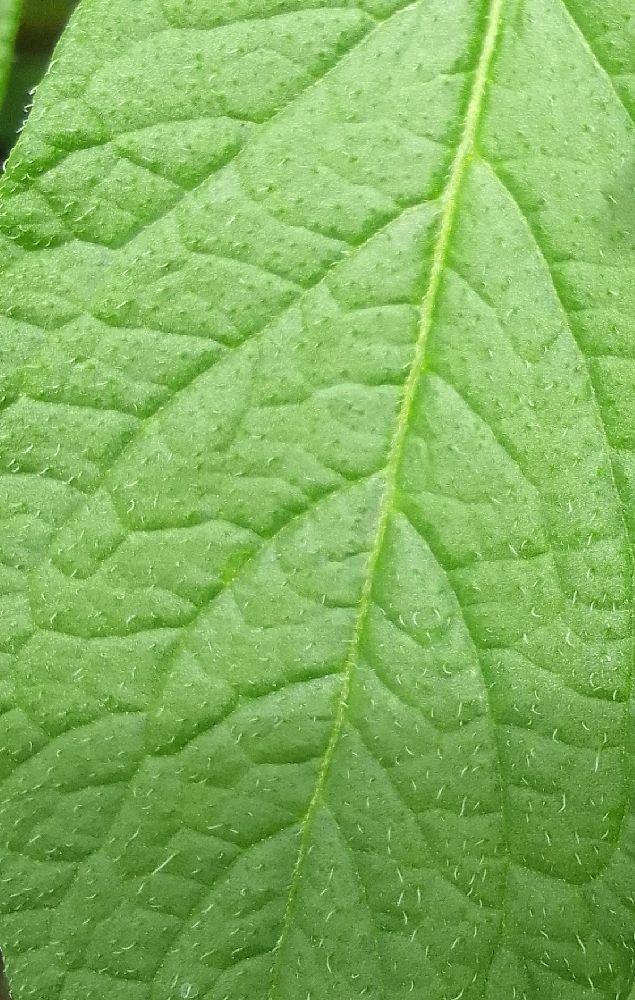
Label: Healthy